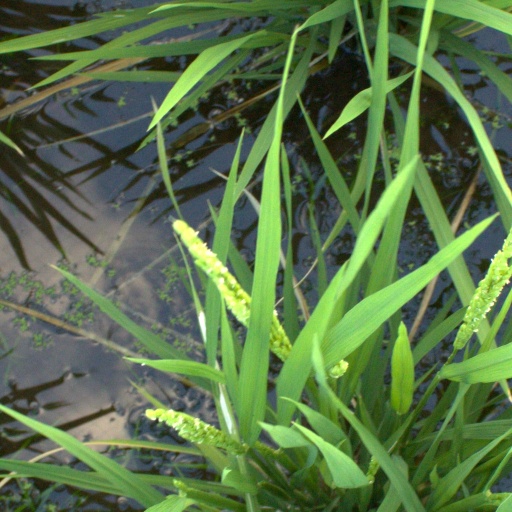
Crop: rice